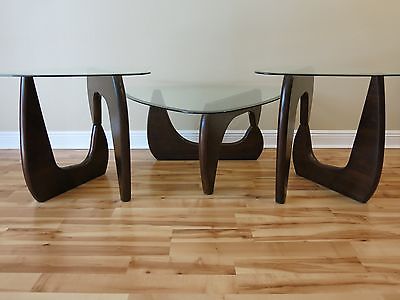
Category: table